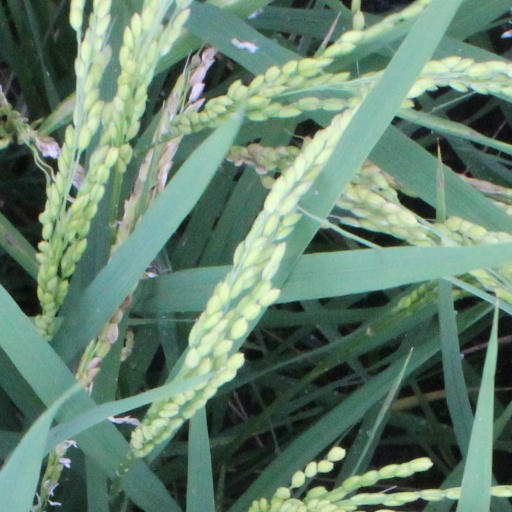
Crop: rice